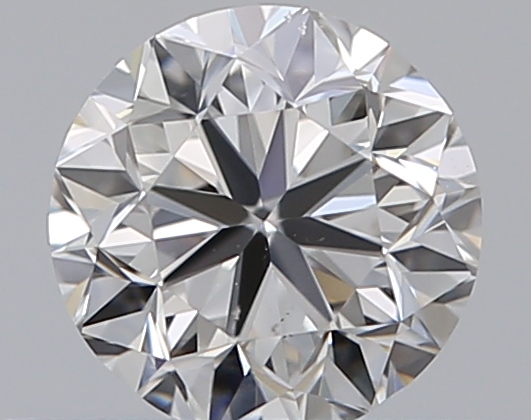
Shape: round
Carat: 0.5
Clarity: VS2
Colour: E
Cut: GD
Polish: VG
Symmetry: VG
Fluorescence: N
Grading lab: GIA
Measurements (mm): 4.84 x 4.89 x 3.21